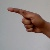
The image shows a hand gesture representing the letter 'G' in Indian Sign Language.